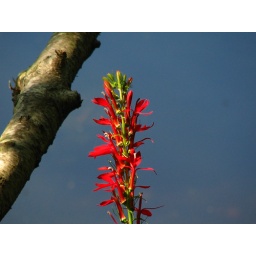
Bright red against a blue sky.